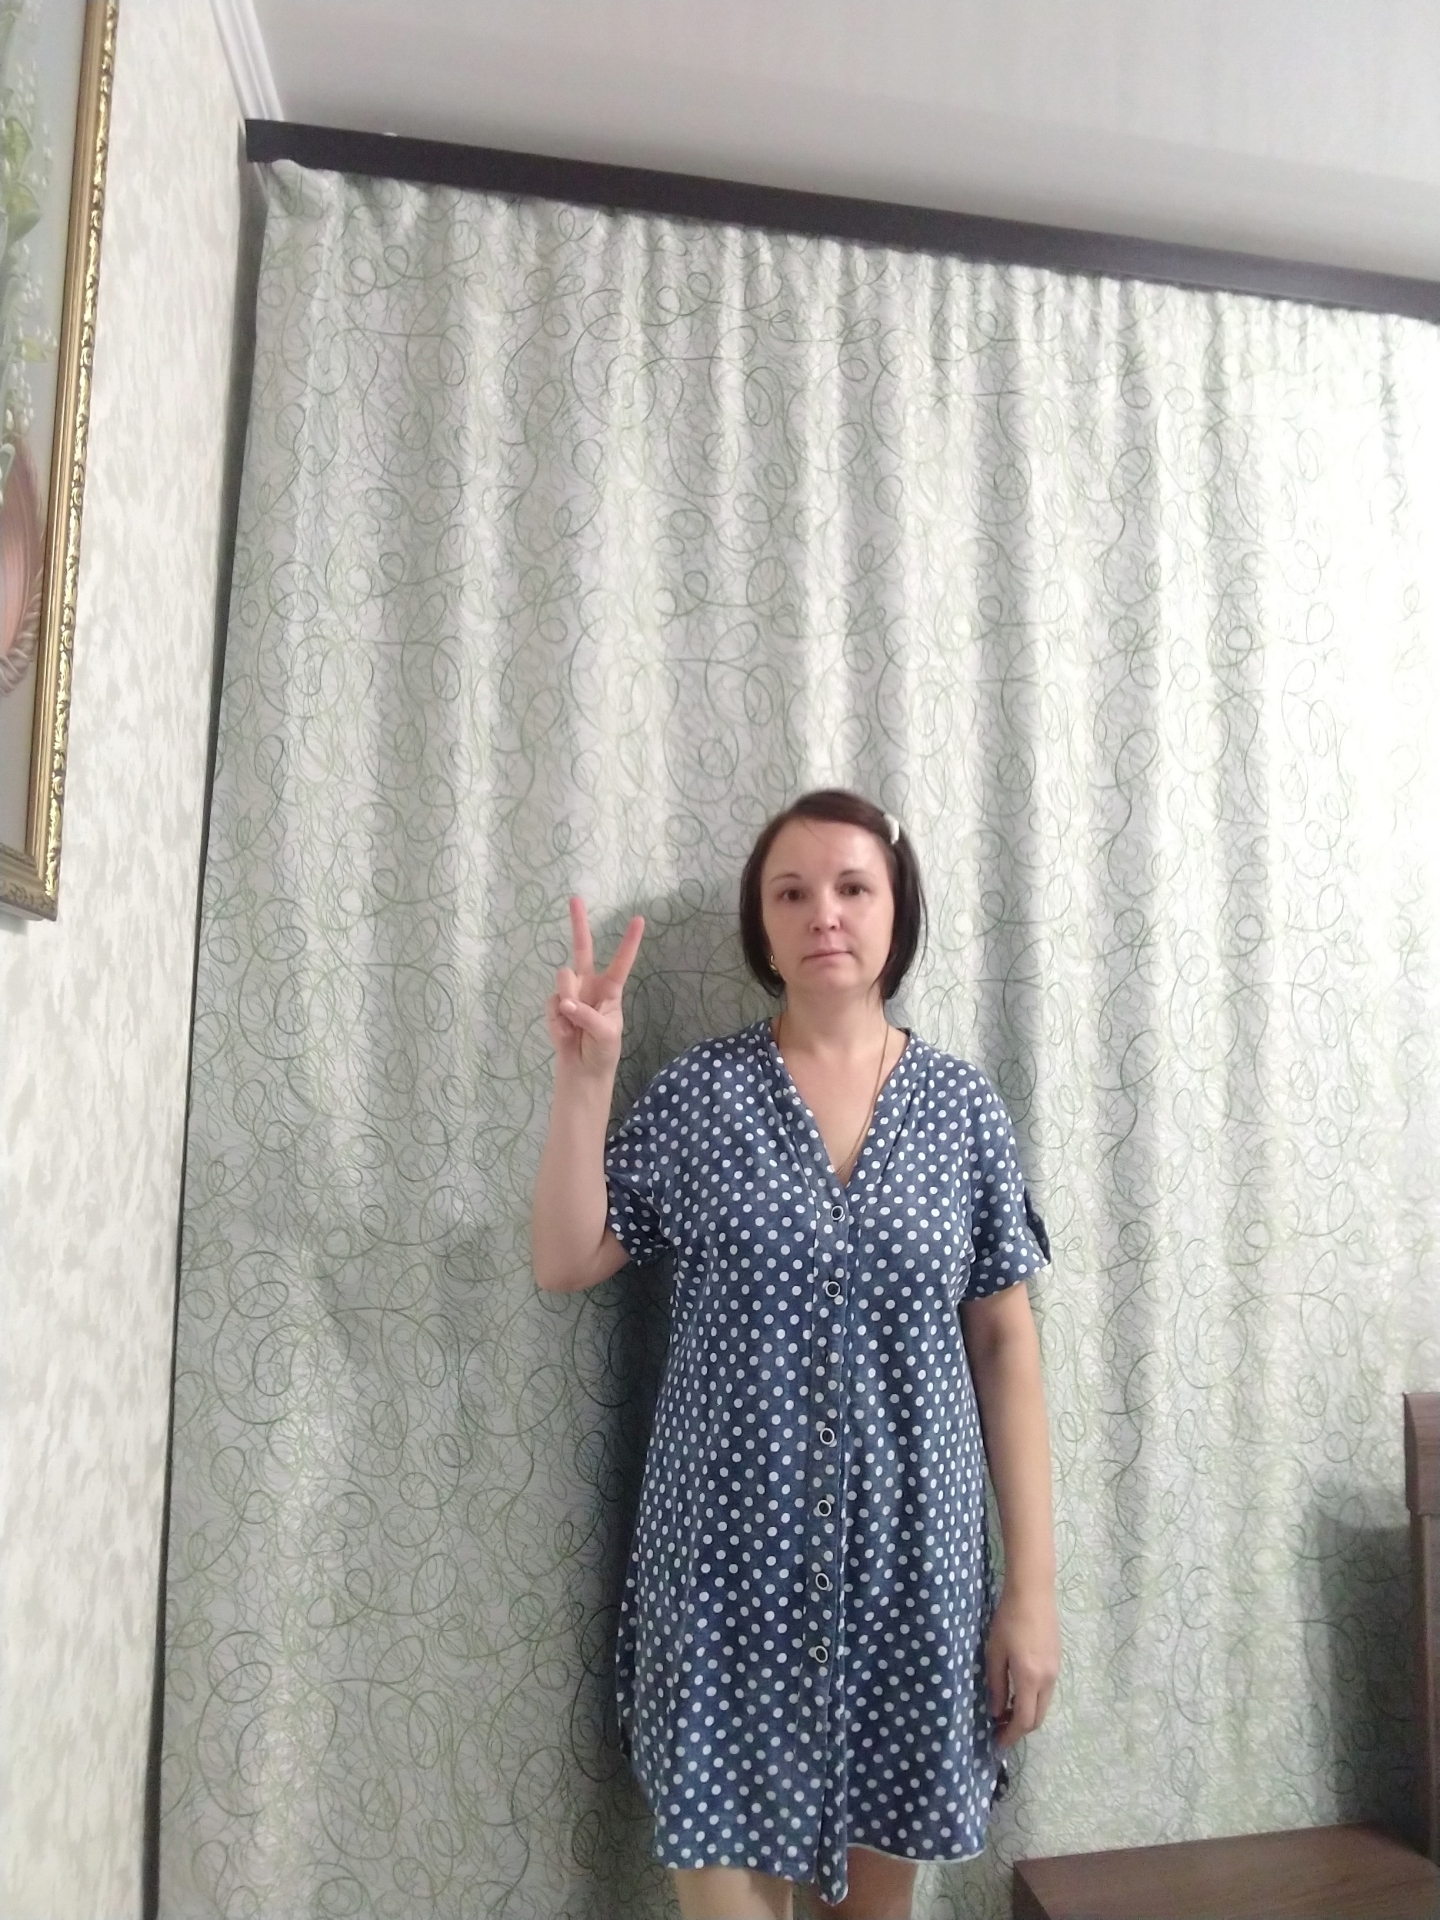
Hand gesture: peace